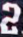
Number: 2